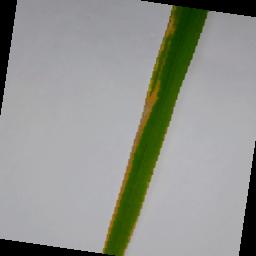
Label: Rice___Leaf_Blast